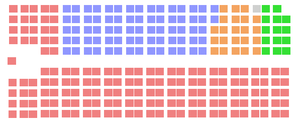
Composition de la Chambre des communes du Canada en 1968. Chaque carré représente un député.
La 28ᵉ législature du Canada est en session du 12 septembre 1968 au 1ᵉʳ septembre 1972. Sa composition est déterminée par les élections de 1968, tenues le 25 juin 1968, et légèrement modifiée par des démissions et des élections partielles survenues avant les élections de 1972.
Les élections fédérales canadiennes de 1968 se déroulent le 25 juin 1968 afin d'élire les députés de la vingt-huitième législature de la Chambre des communes du Canada. Il s'agit de la vingt-huitième élection générale depuis la Confédération canadienne en 1867. Le Parti libéral du Canada est élu à un gouvernement majoritaire sous son nouveau chef, Pierre Elliott Trudeau.